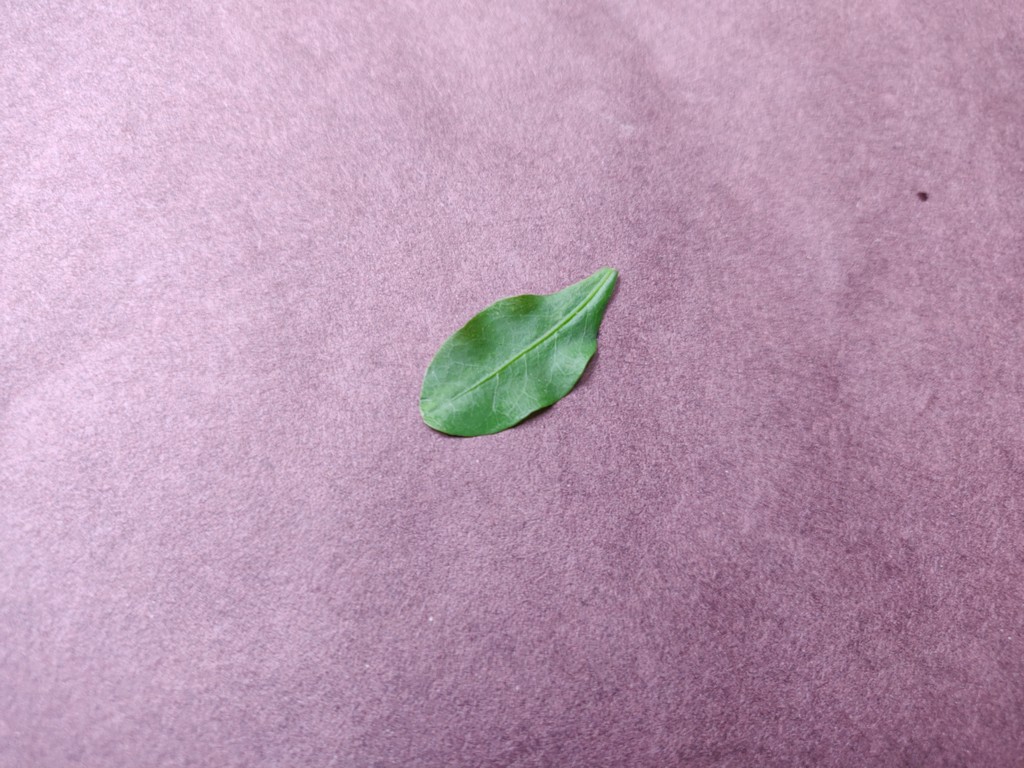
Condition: Healthy
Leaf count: single
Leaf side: front